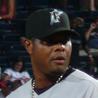
Age: 34